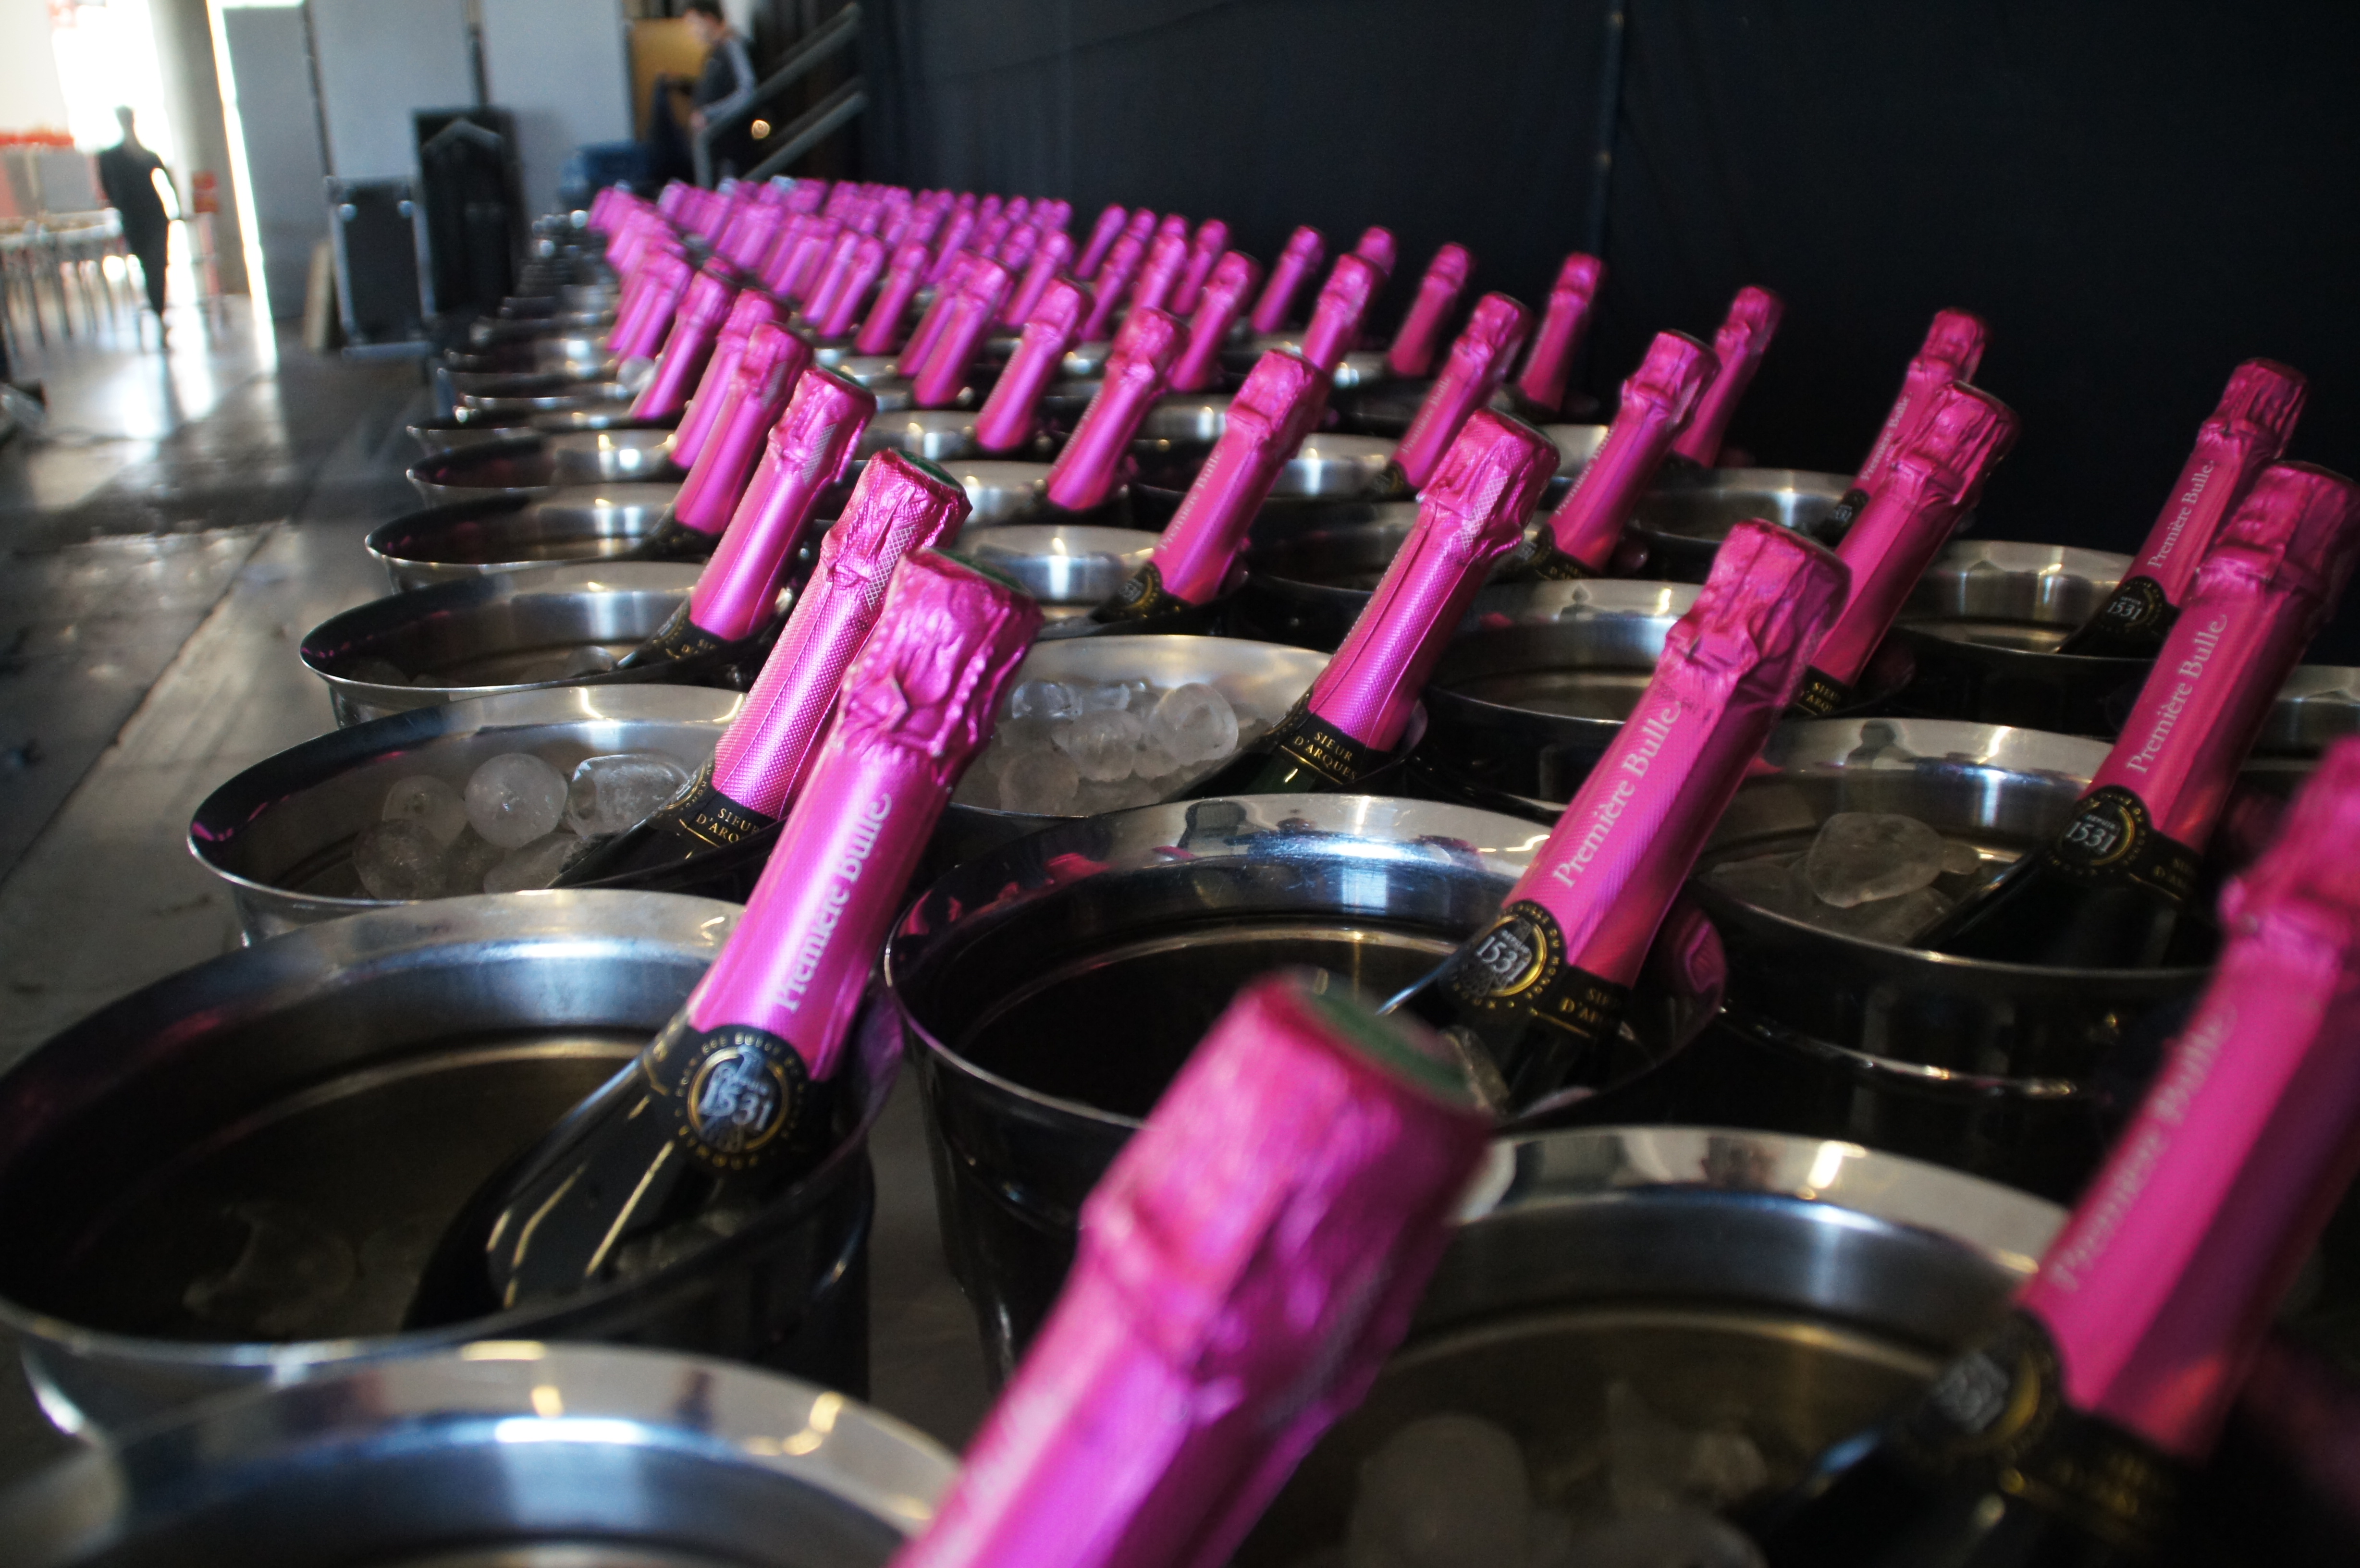
bottle, champagne, bucket, ice, magenta, caterer, pink, purple, Material property, cosmetics